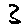
Label: 3